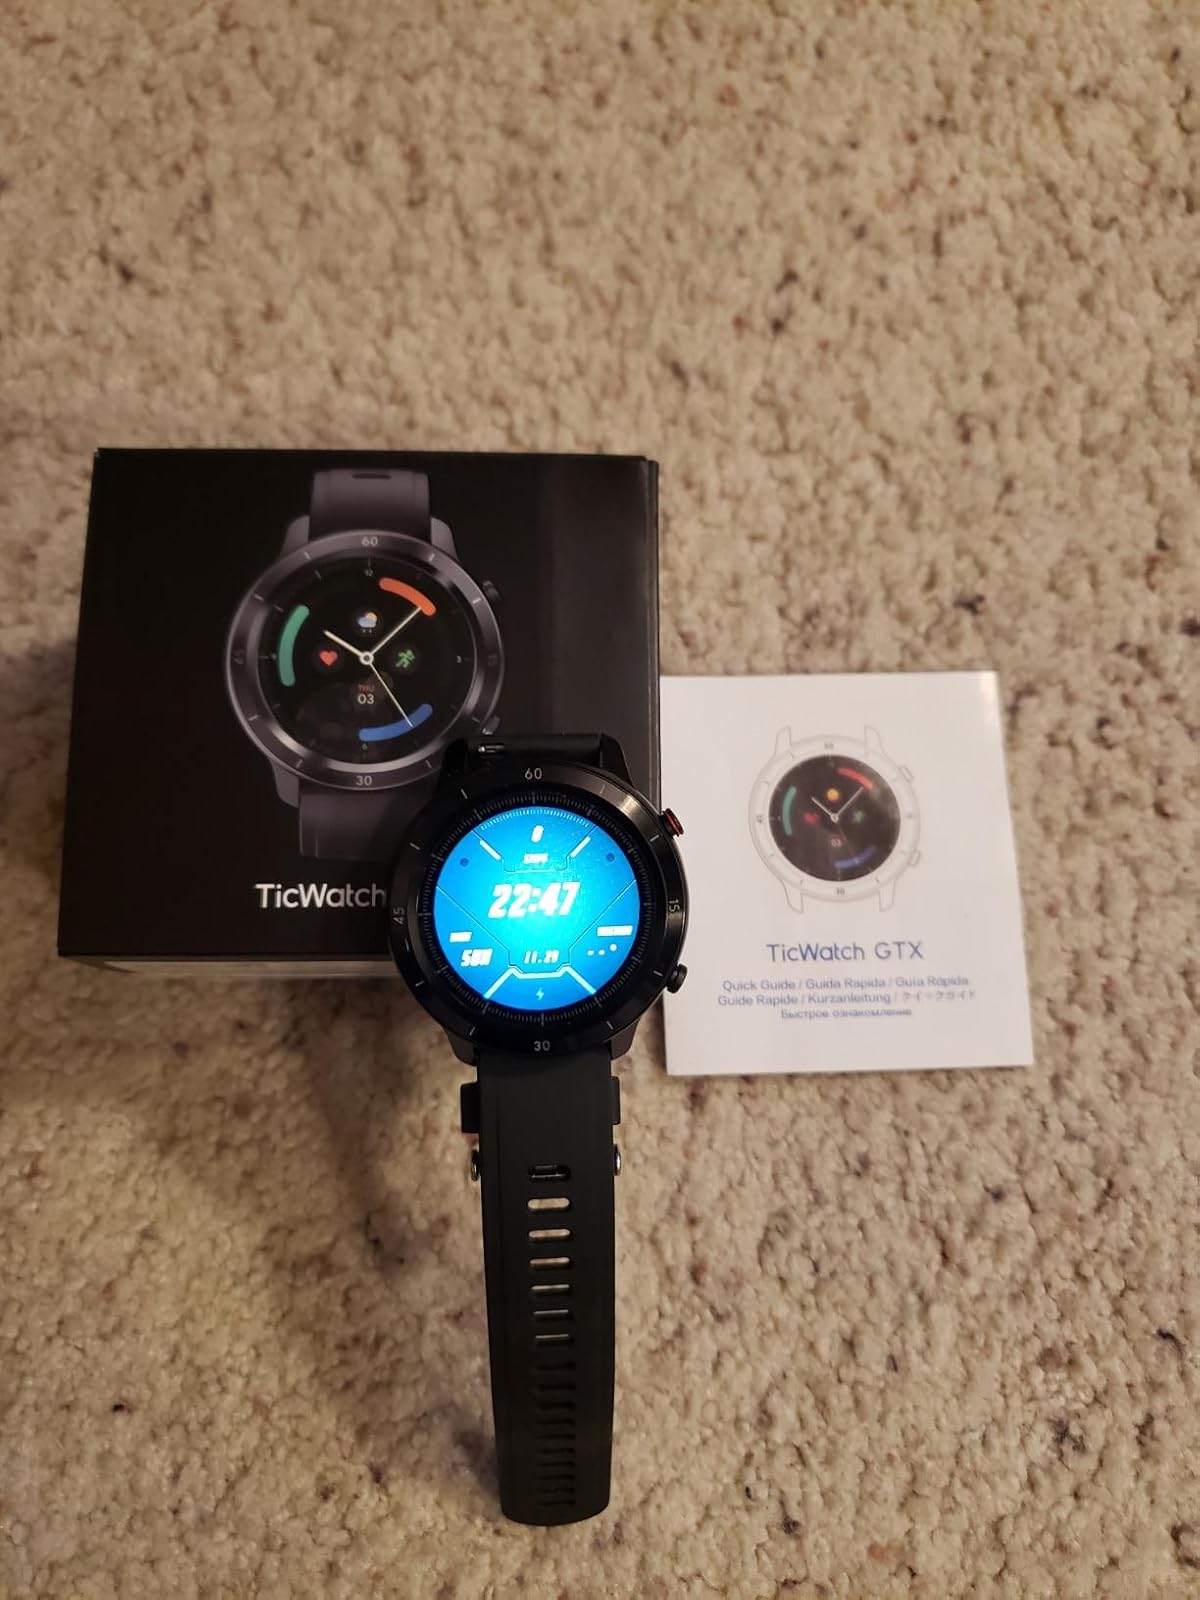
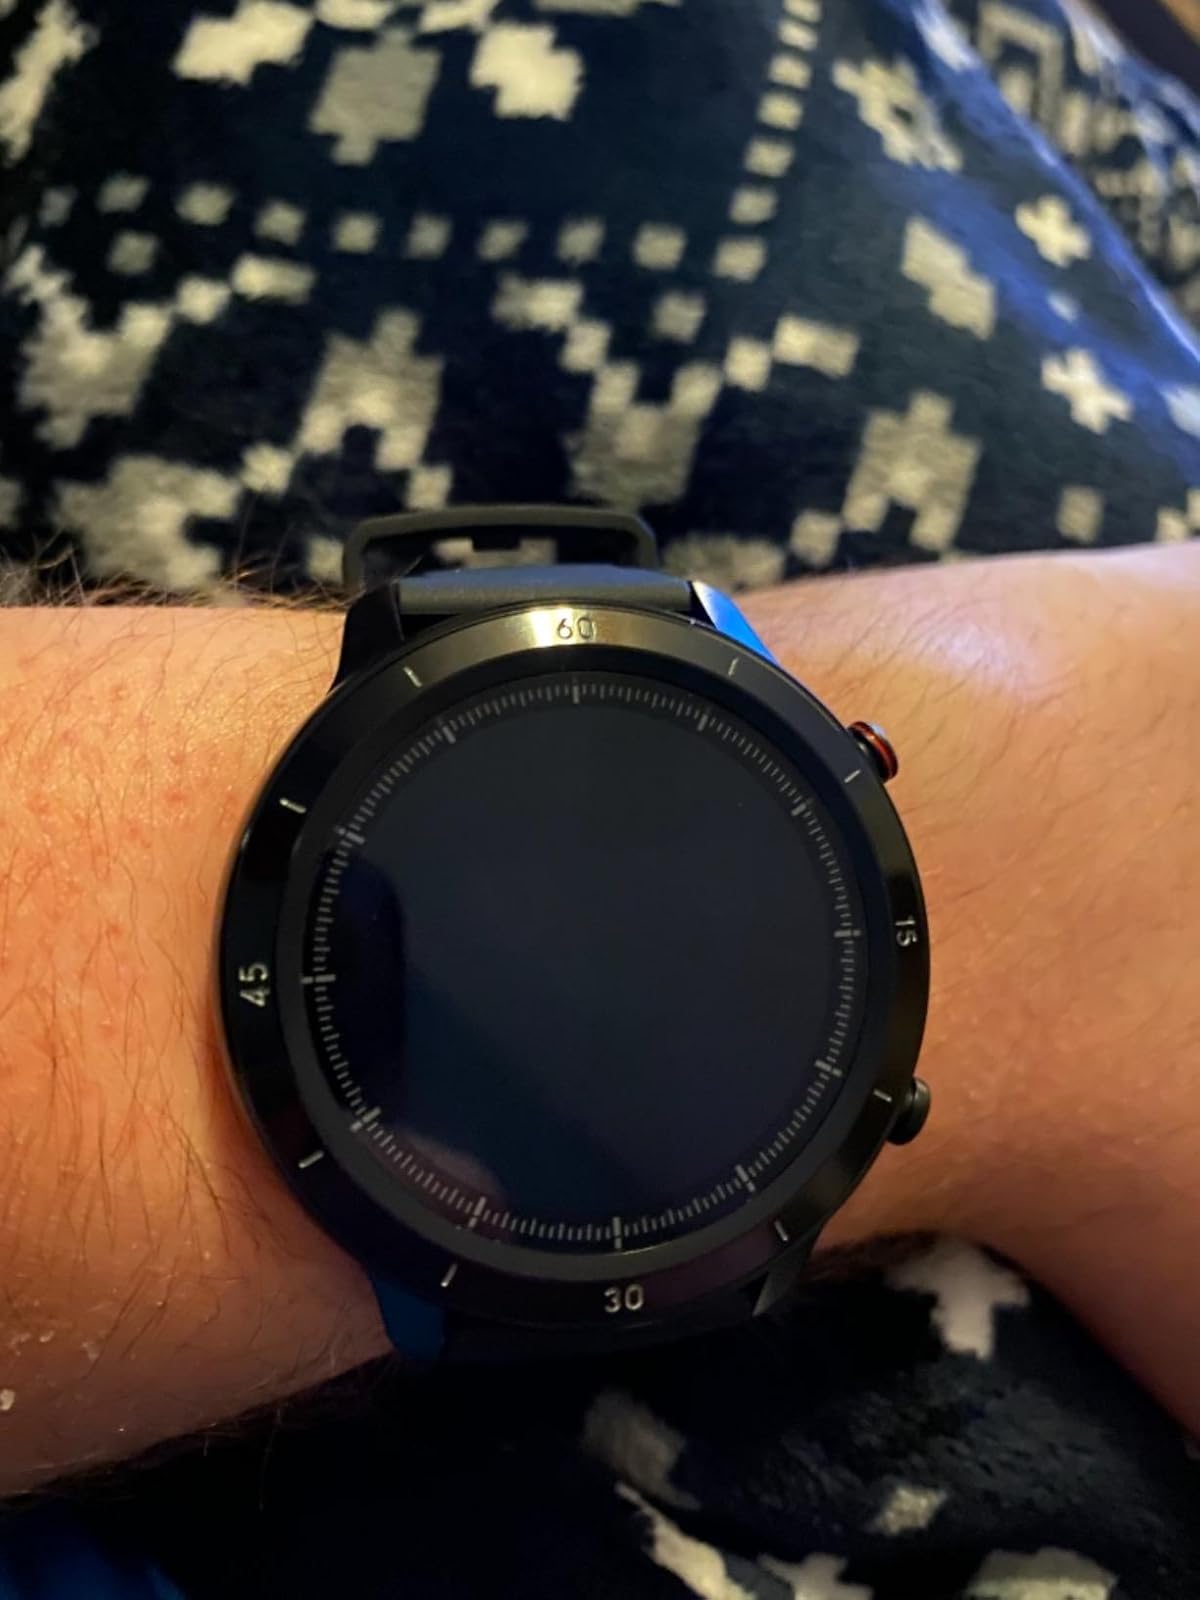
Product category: smartwatch
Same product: yes